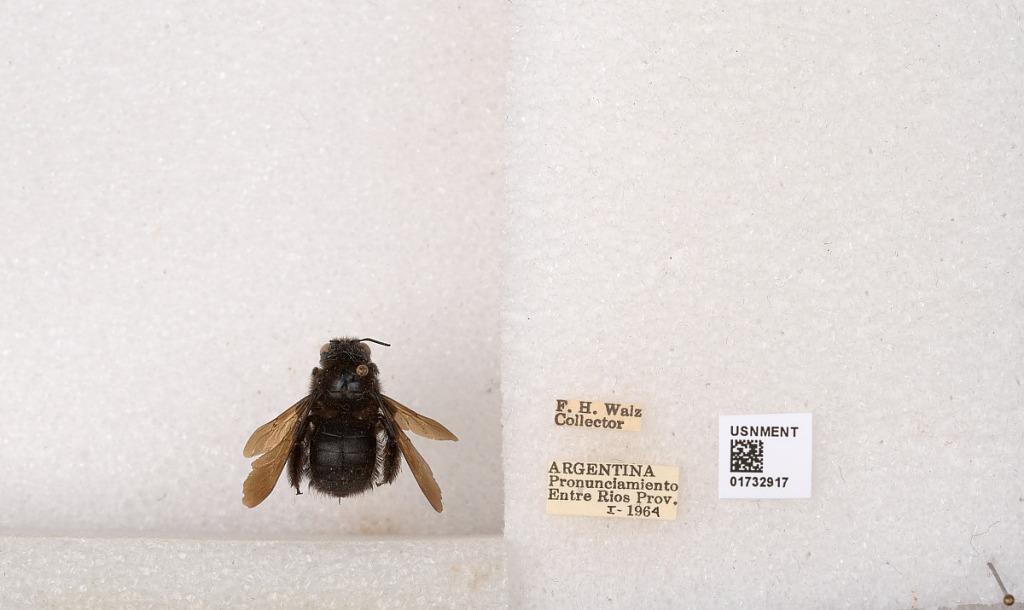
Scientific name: Xylocopa (Stenoxylocopa) artifex Smith
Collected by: F. Walz
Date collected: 1964-1-1
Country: Argentina
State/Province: Entre Rios
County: Departamento de Uruguay
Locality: Pronunciamiento
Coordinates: -32.3452, -58.4404